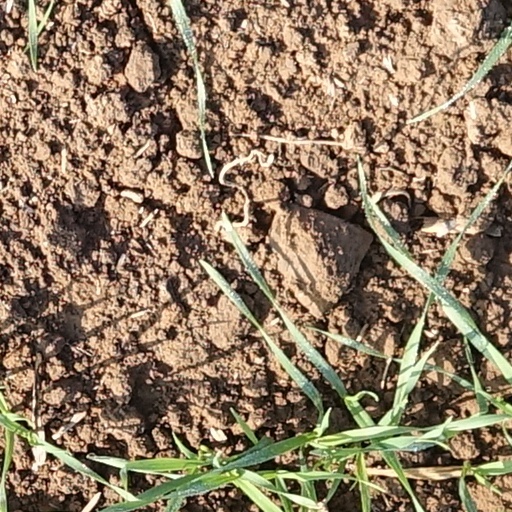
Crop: wheat